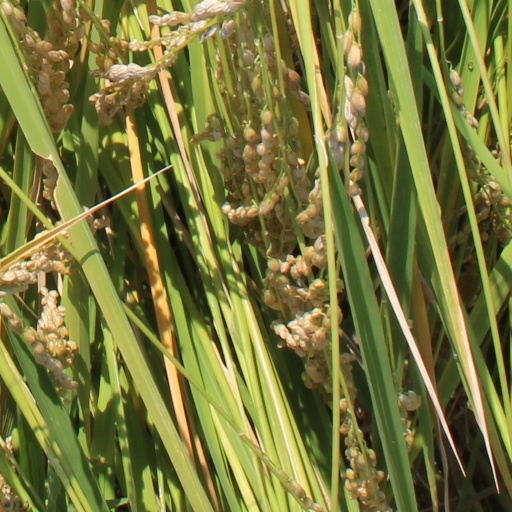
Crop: rice